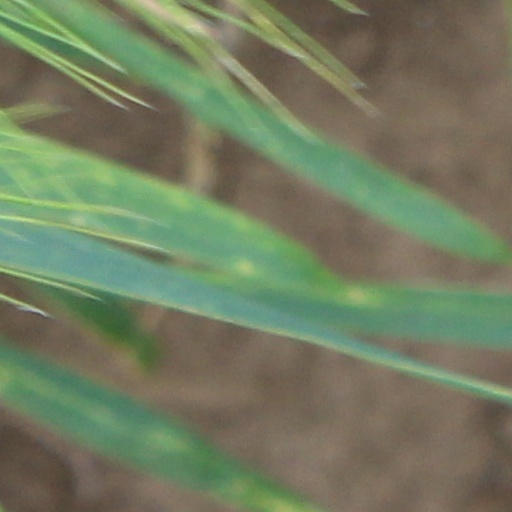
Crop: wheat